CGR 1st Class 2-6-0ST

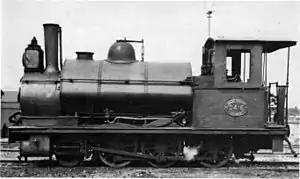
CGR 1st Class 2-6-0ST no. M16 SAR Class 01 2-6-0ST no. 0416

The Cape Government Railways 1st Class of 1876 was a South African steam locomotive from the pre-Union era in the Cape of Good Hope.